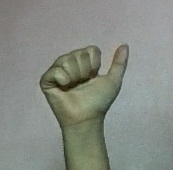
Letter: dhad